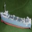
Label: ship